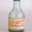
Label: bottle